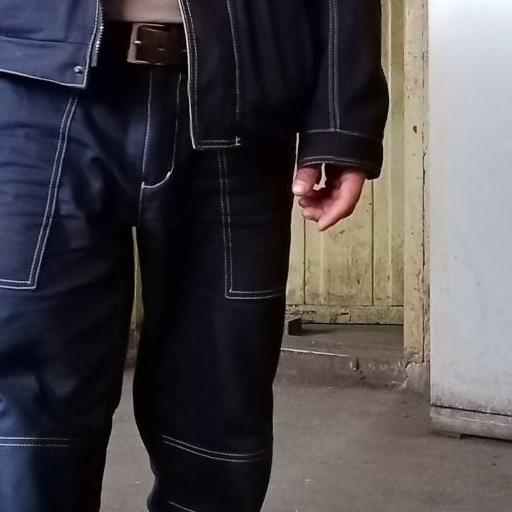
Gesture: no_gesture